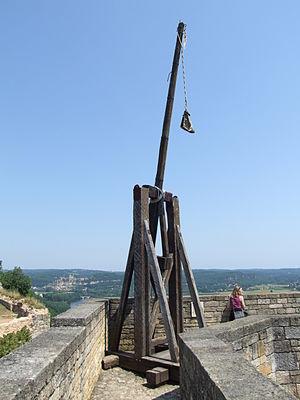
Castelnaud, Dordogne, FRANCE
Un engin de siège est un dispositif conçu pour ouvrir des brèches dans les murailles ou contourner les fortifications au cours d’une guerre de siège, afin d'envahir une place forte.
La pierrière est une pièce d'artillerie médiévale. Constituée d'un balancier appelé verge au bout duquel est attachée une poche contenant des projectiles, elle était actionnée en tirant sur l'autre extrémité du balancier. Utilisée principalement pour la défense, elle était aussi appelée l'arme des femmes puisque les femmes et les enfants étaient souvent dévolus à ce type d'armement. Eugène Viollet-le-Duc mentionne que le terme pierrière était aussi donné à la baliste qui fonctionne en réalité sur un principe différent.